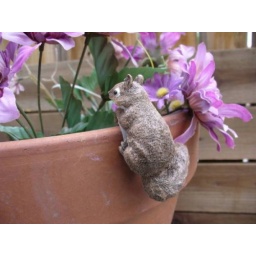
60 squirrel in flower pot 2